Bunka Gakuen University

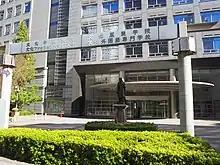
The shared entrance to both the university and the Bunka Fashion College

Bunka Gakuen University is a part of a large conglomerate of institutions including the Bunka Fashion College within the same campus in Shinjuku, Tokyo. Bunka Fashion College is regularly ranked within the top 10 in the world. In 2012 Bunka Gakuen University and Bunka Fashion College opened a Masters level course in Fashion Studies aimed at foreign students. This course is called the Global Fashion Concentration and is taught completely in English.